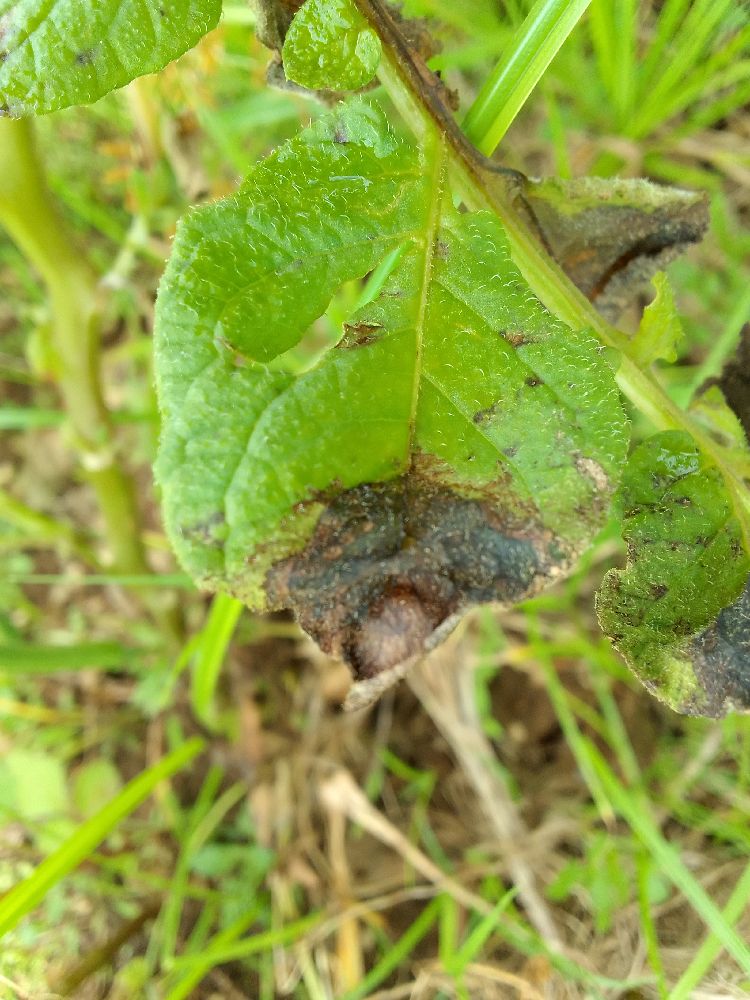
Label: Late blight